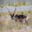
Label: deer